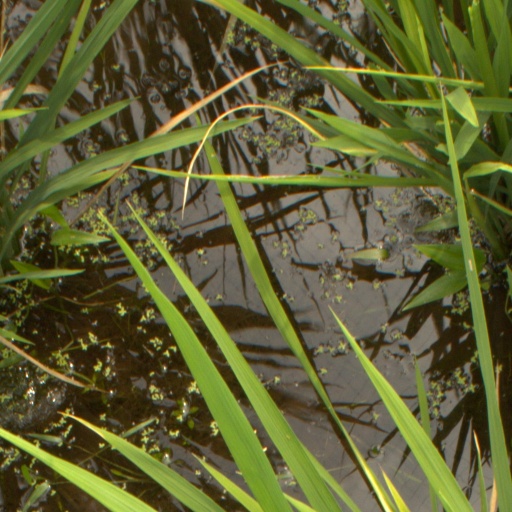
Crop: rice